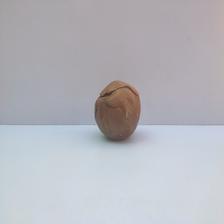
Size: Spoiled